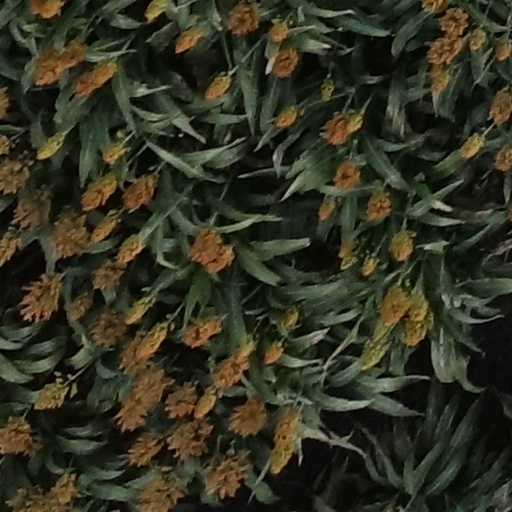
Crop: sorghum